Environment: real
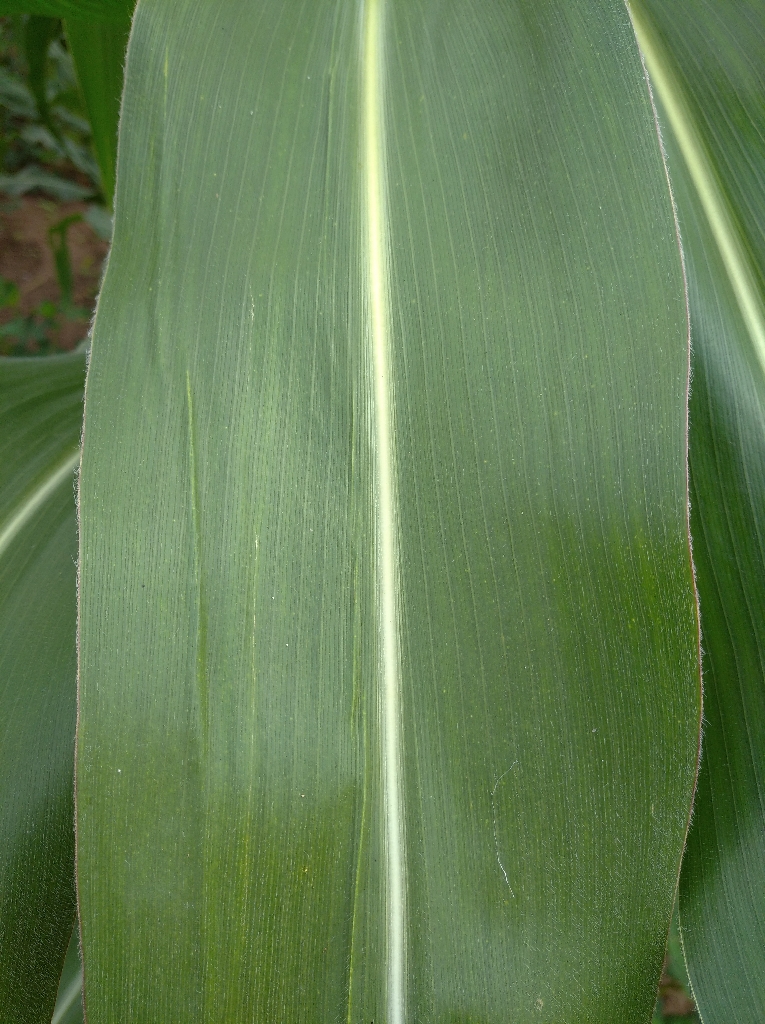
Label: healthy